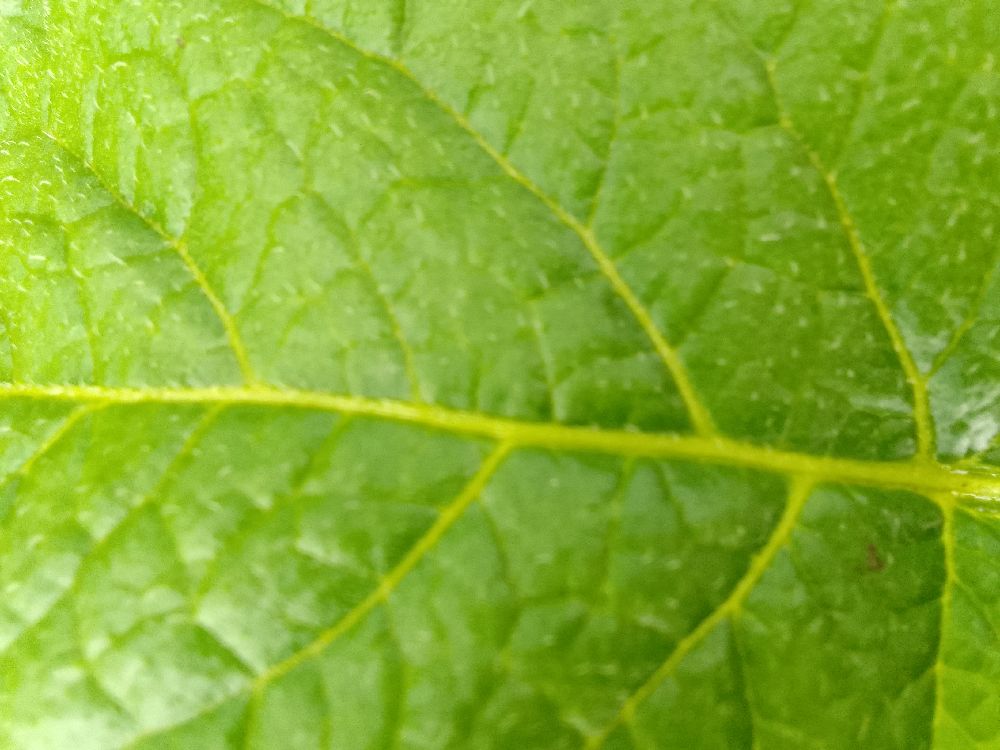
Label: Healthy